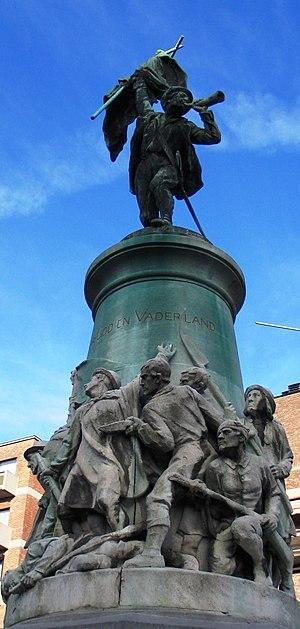
La bataille de Hasselt se déroule le 5 décembre 1798 pendant la guerre des Paysans. Les Français y remportent une victoire décisive qui marque la fin de l'insurrection.
Cette page regroupe l’ensemble du patrimoine immobilier de la ville belge de Hasselt.